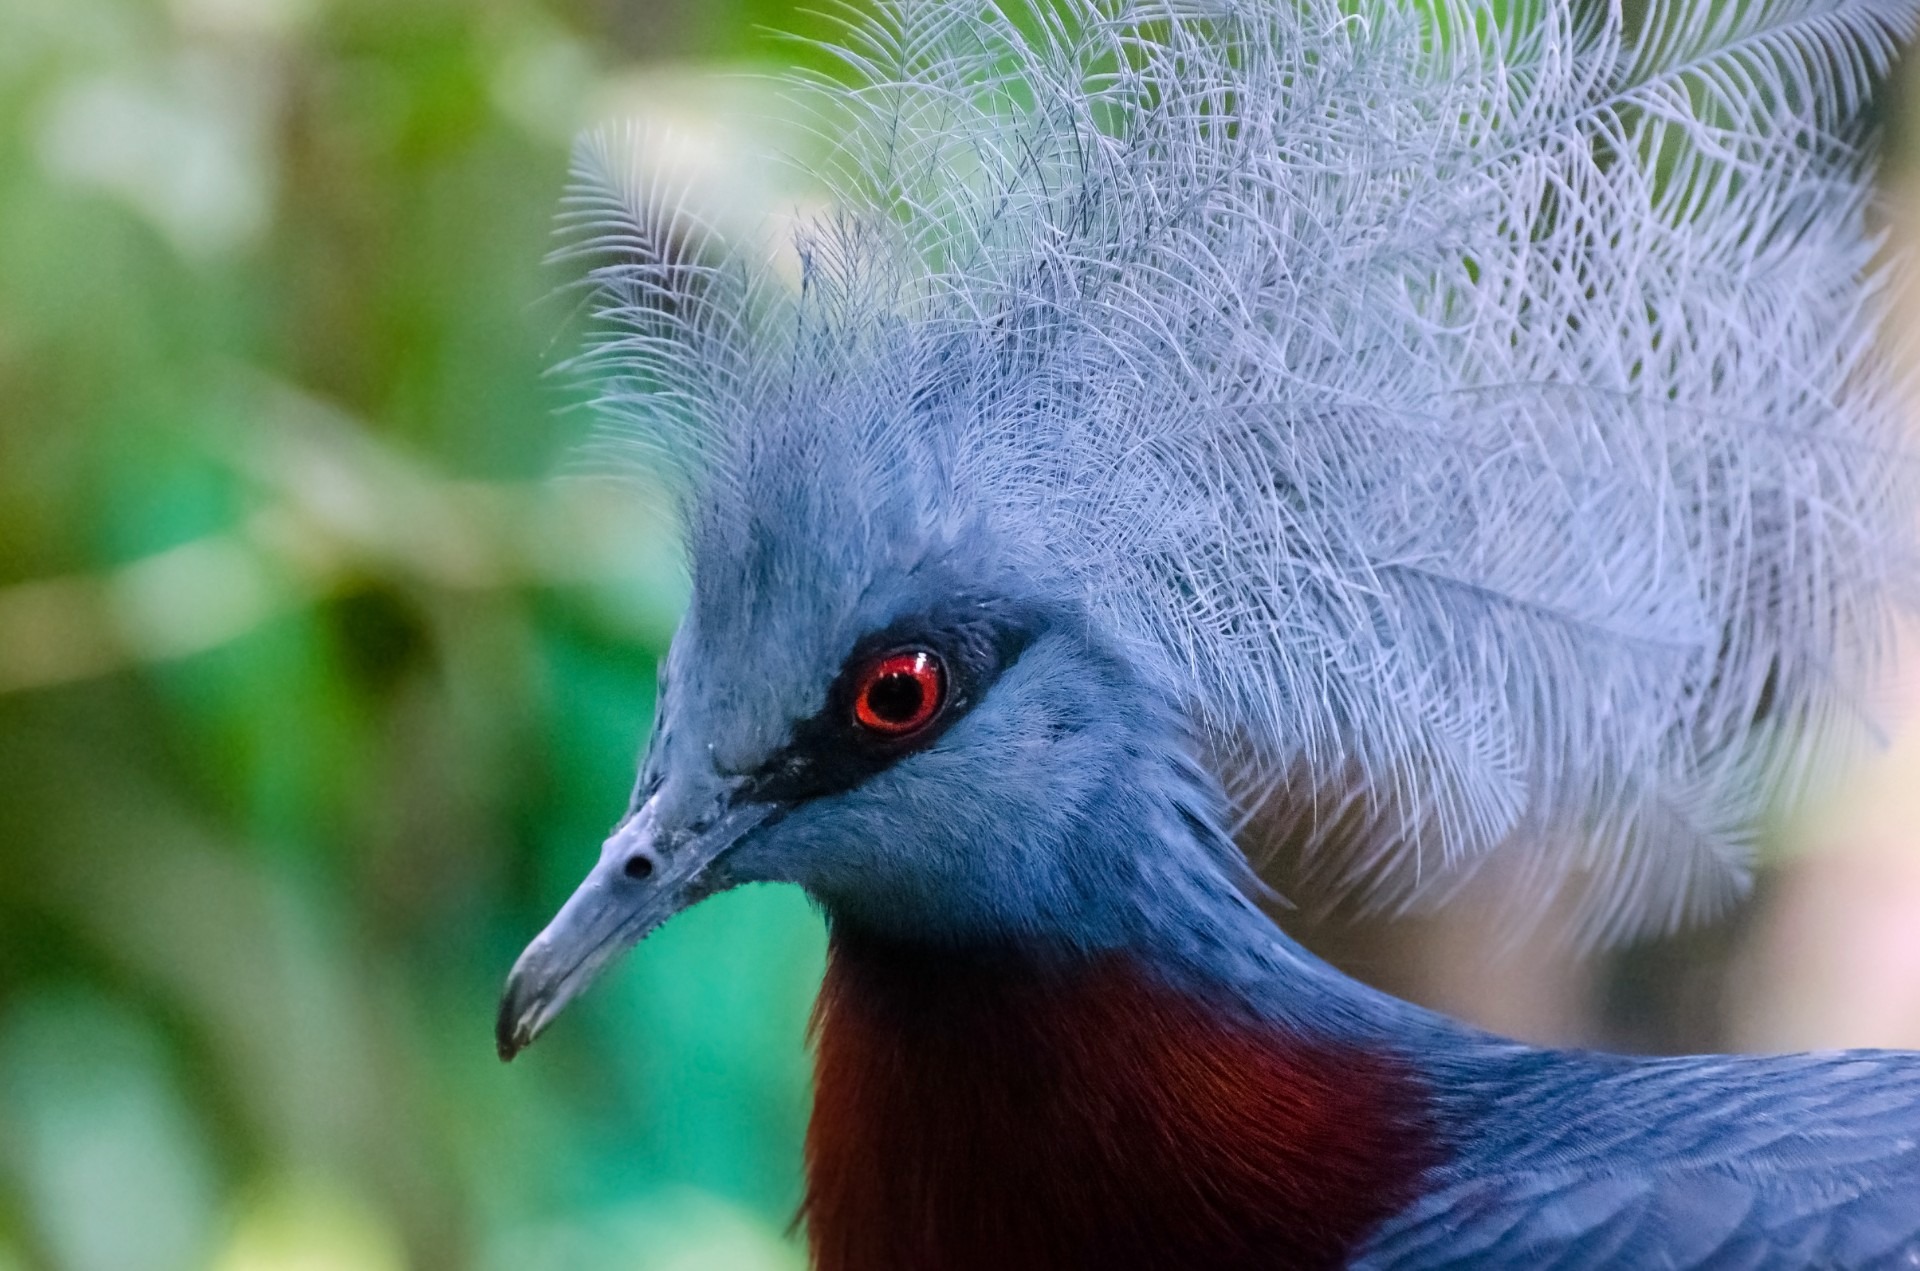
nature, bird, wing, looking, wildlife, red, beak, tropical, africa, blue, fauna, plumage, close up, crown, crest, eyes, pigeon, aves, animals, rainforest, head, dove, vertebrate, vertical, new, guinea, kingdom, victoria, exotic, peafowl, species, list, chordata, crowned, goura, threatened, columbidae, crane like bird, columbiformes